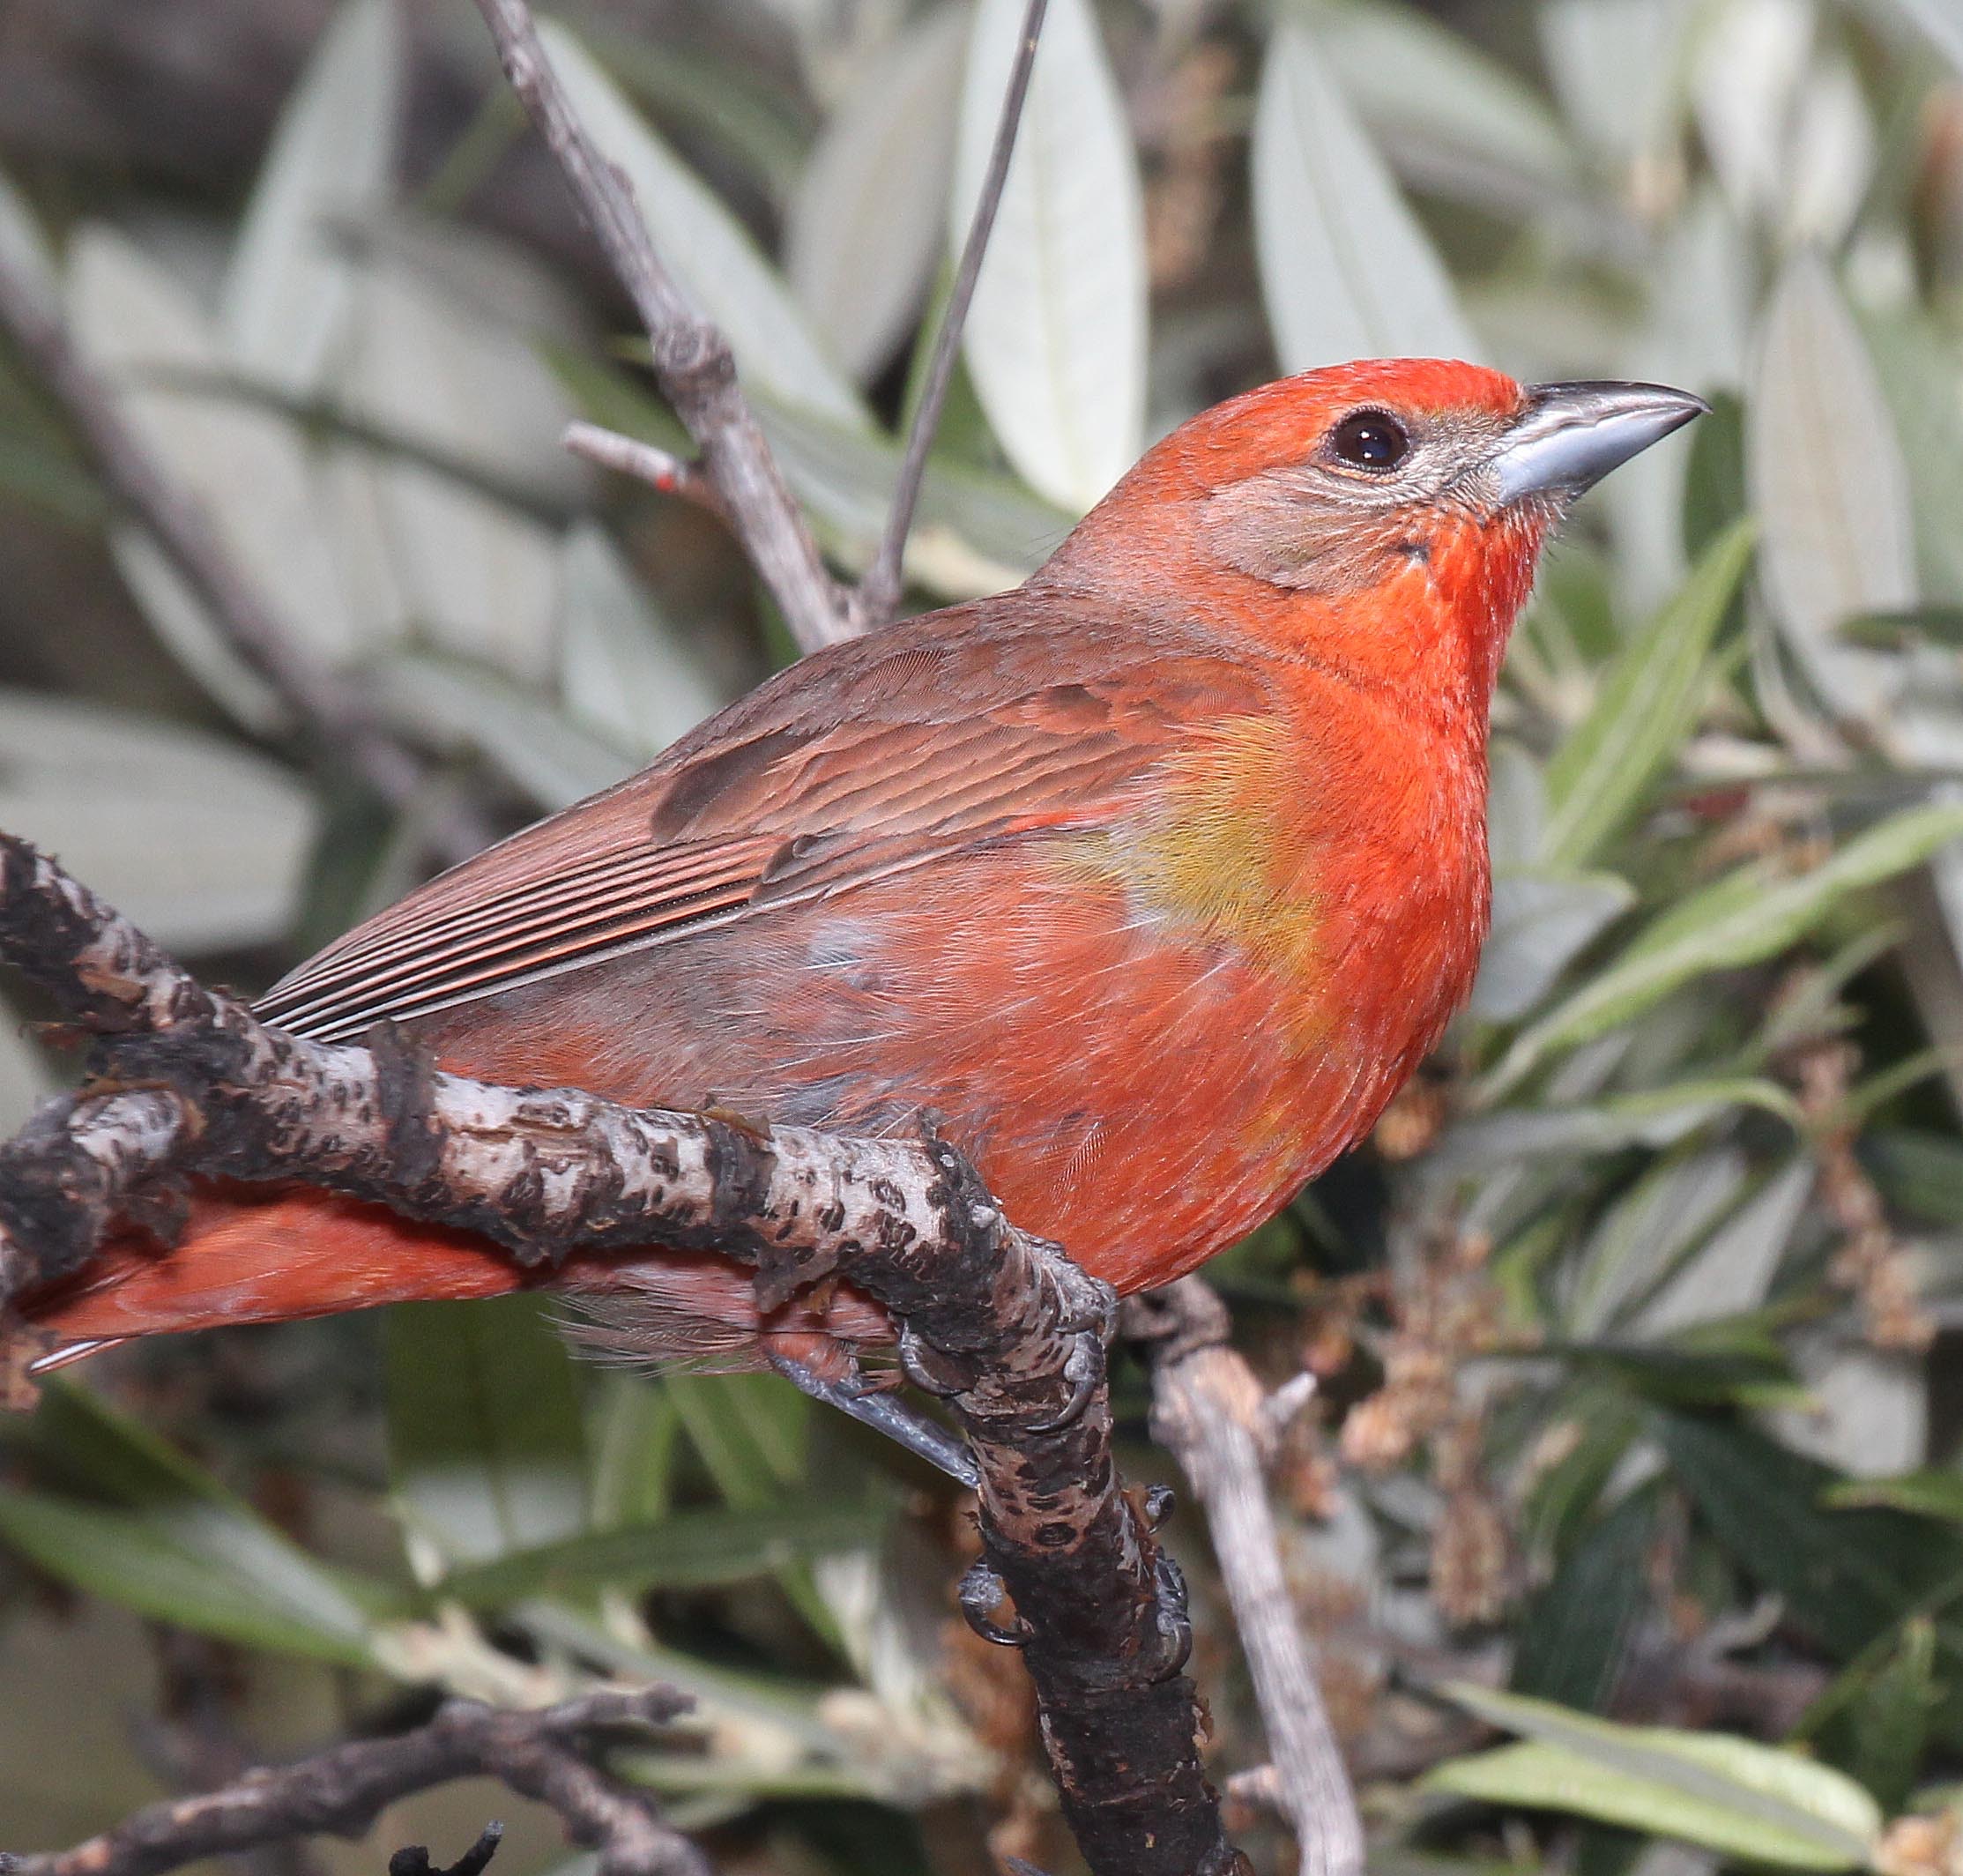
bird, beak, northern cardinal, songbird, perching bird, Summer Tanager, wildlife, finch